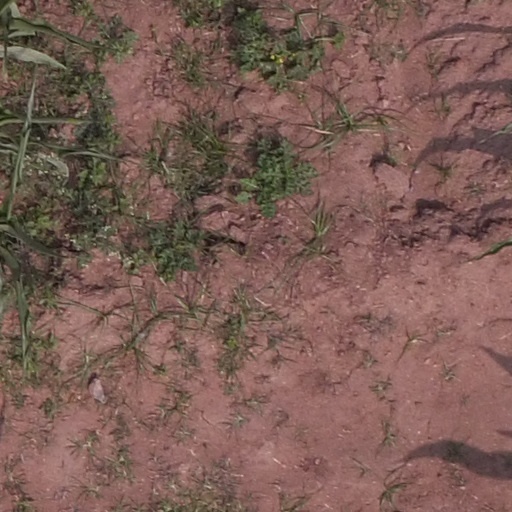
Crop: maize; corn